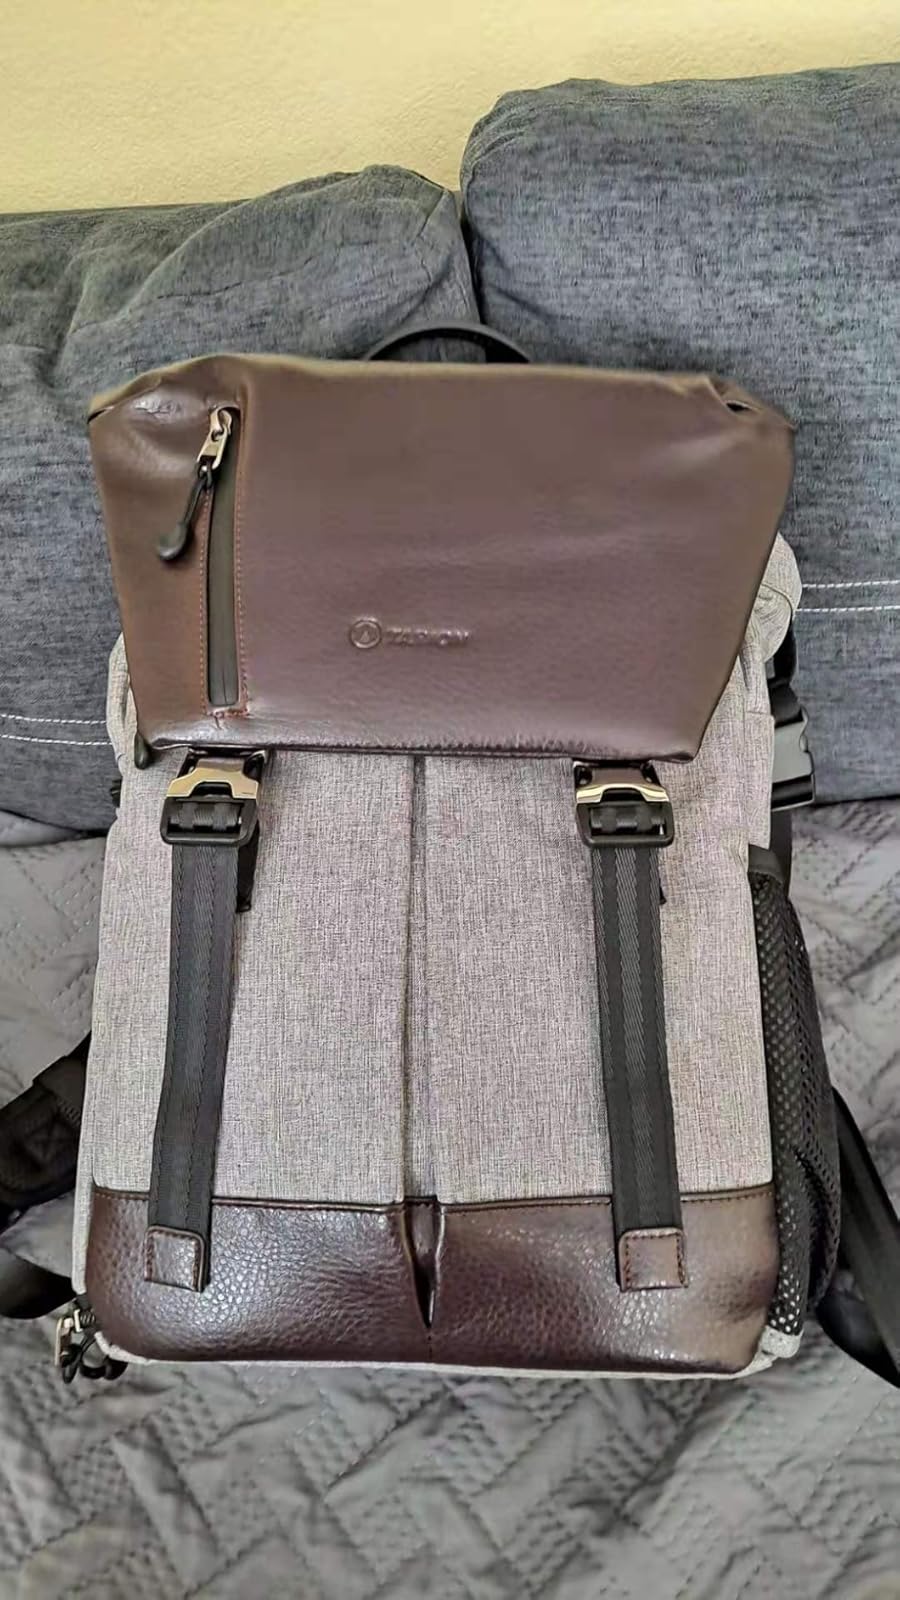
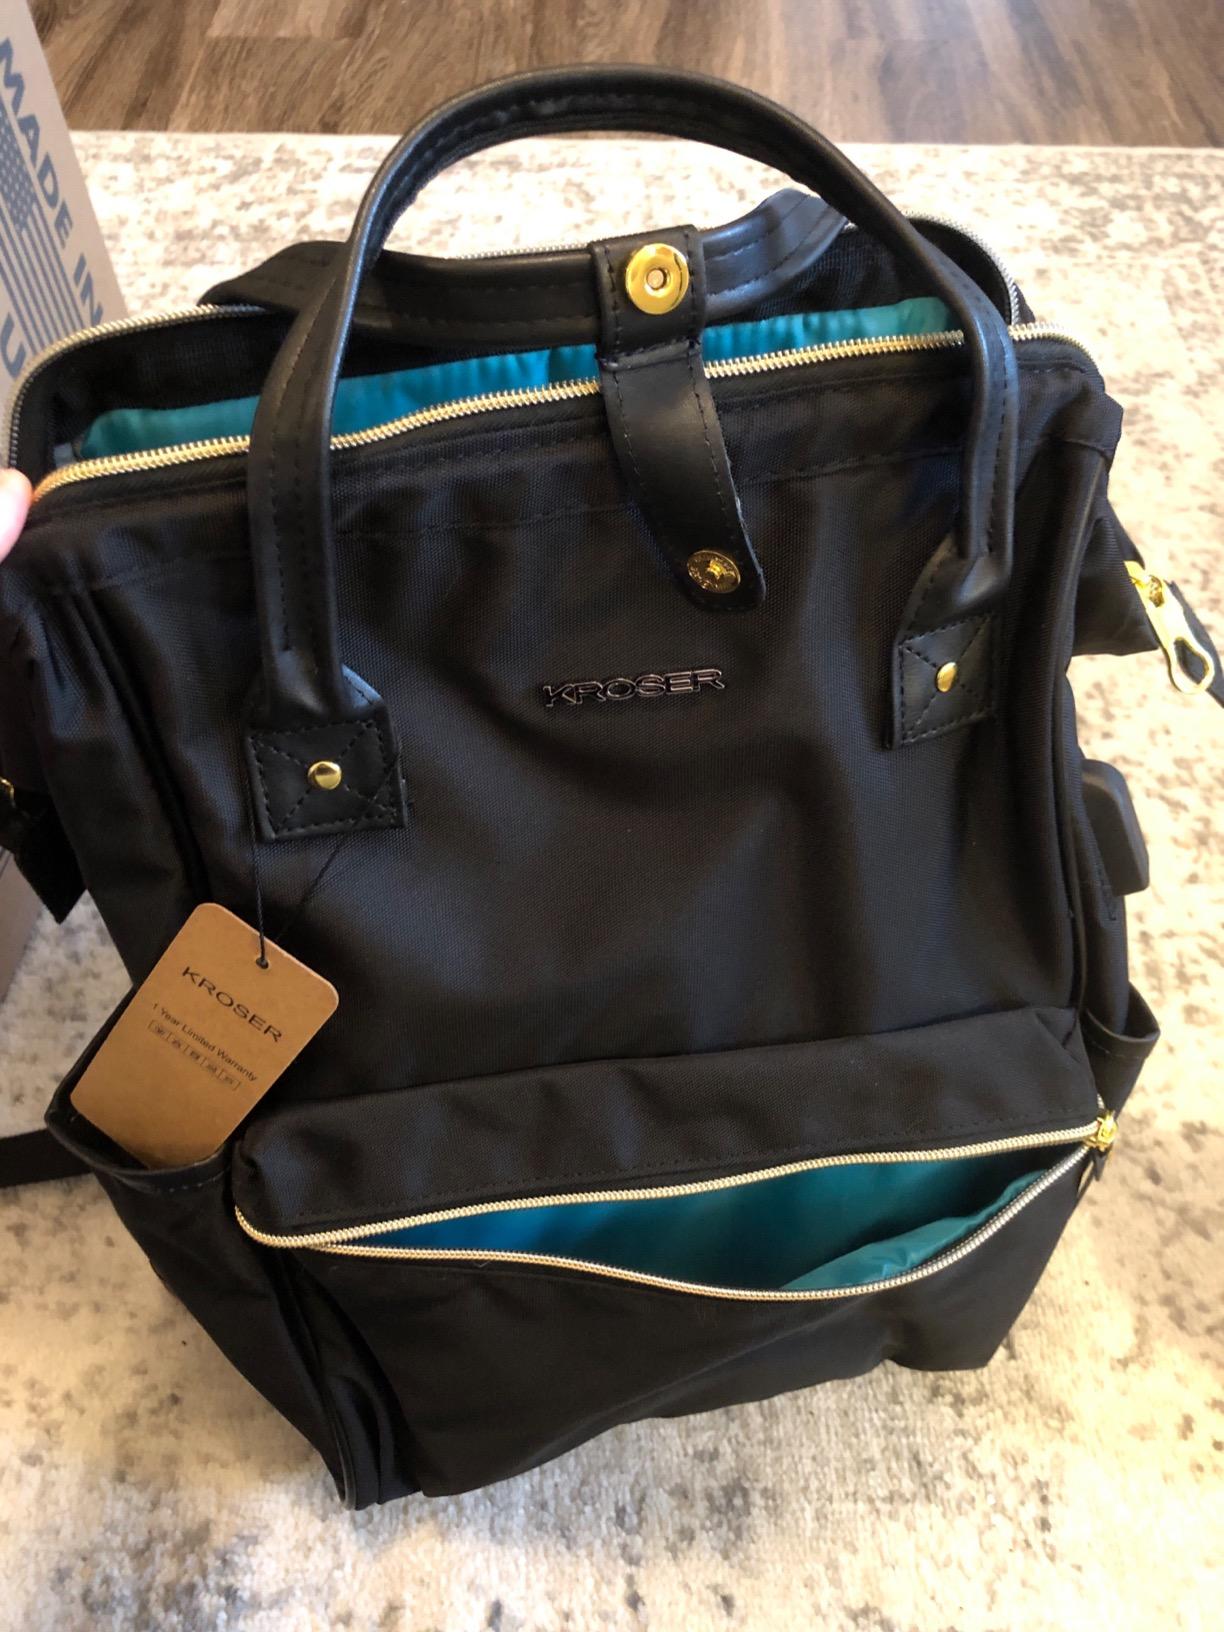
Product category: bag
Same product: no